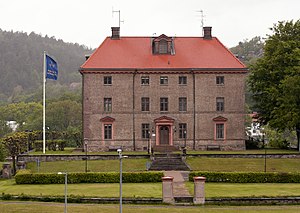
Partille
Partille herregård
Partille er en svensk by i Västra Götalands län i landskapet Västergötland og administrationsby for Partille kommune, som er en forstadskommune til Göteborg, beliggende vest og nordvest for denne. I år 2005 havde byen 28.648 indbyggere.